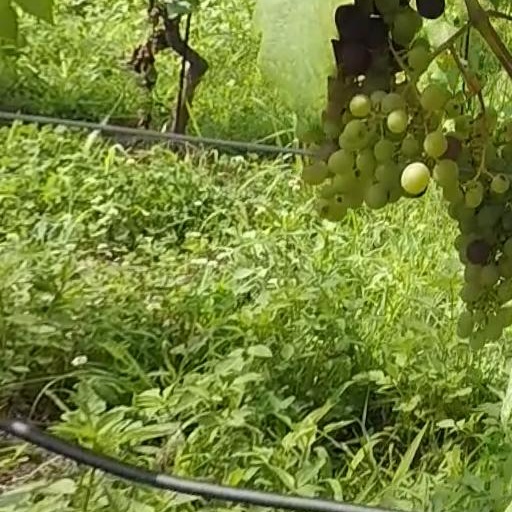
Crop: grape